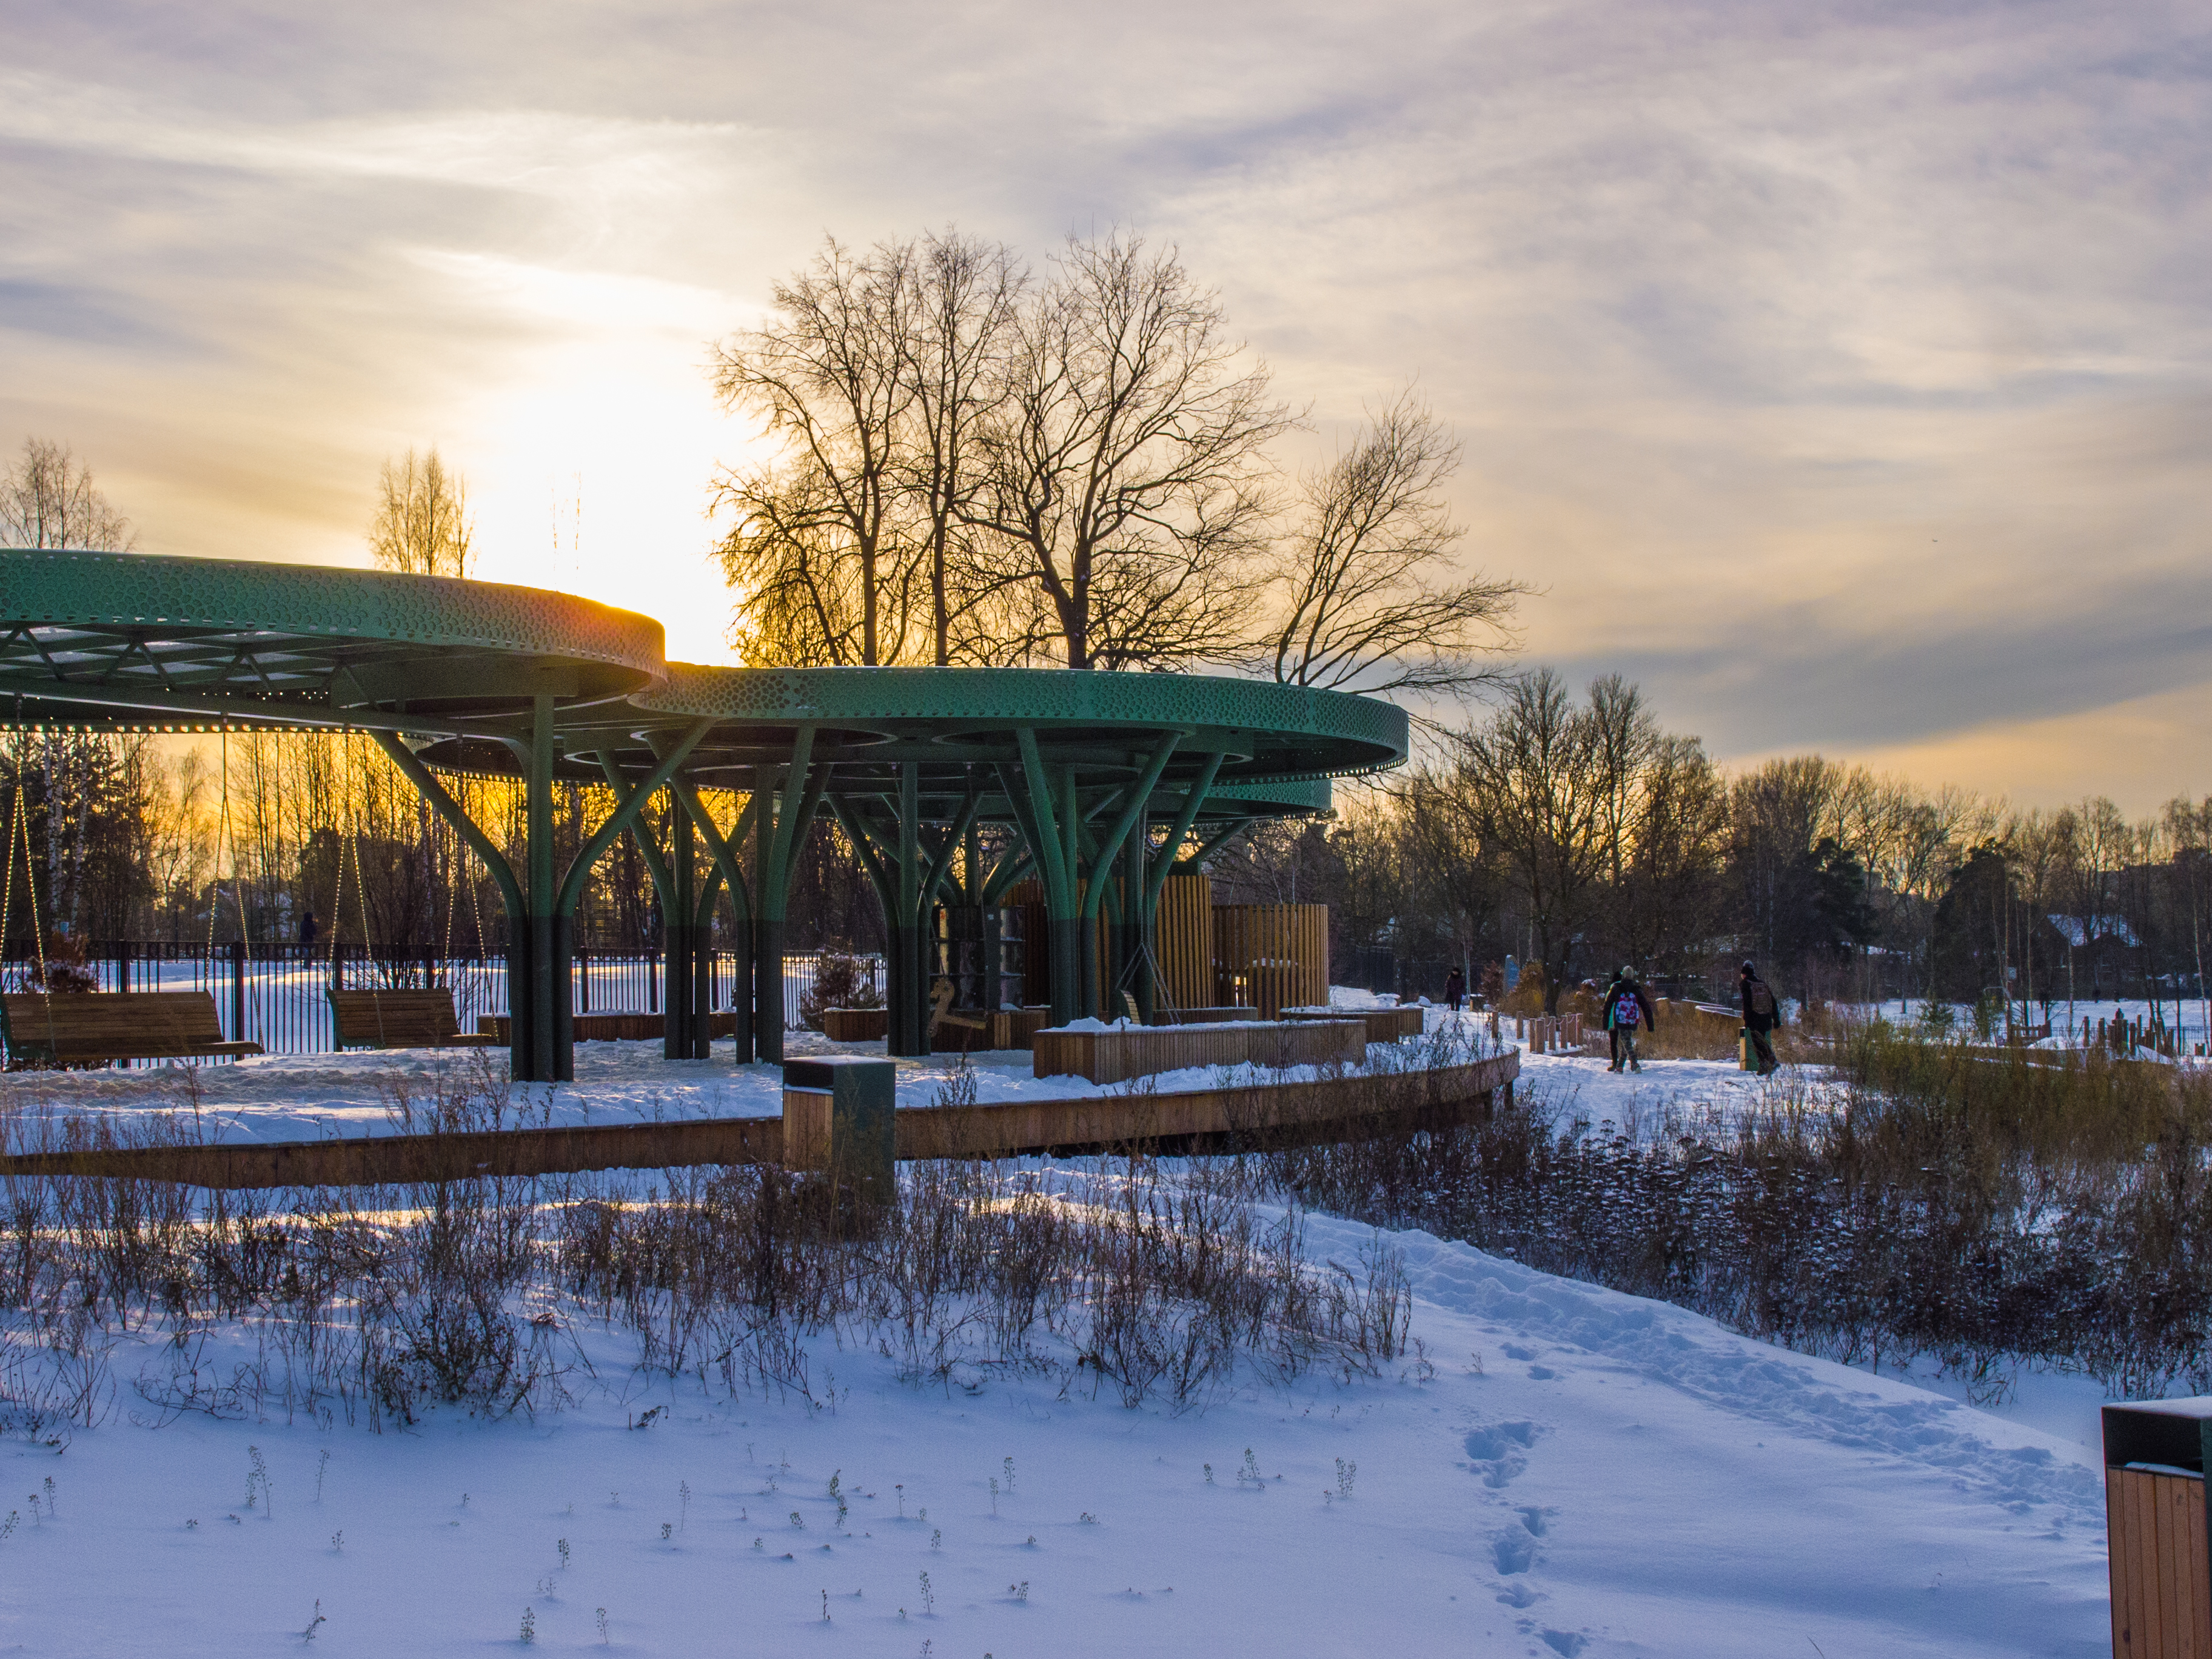
images, sky, cloud, plant, snow, tree, branch, natural landscape, water, freezing, landscape, waterway, roof, winter, horizon, sunset, frost, evening, event, dusk, shade, bridge, reflection, street light, grass, precipitation, night, twig, leisure, city, river, ice